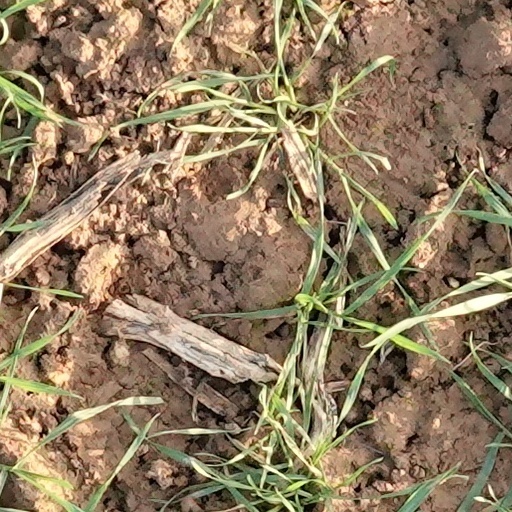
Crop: wheat